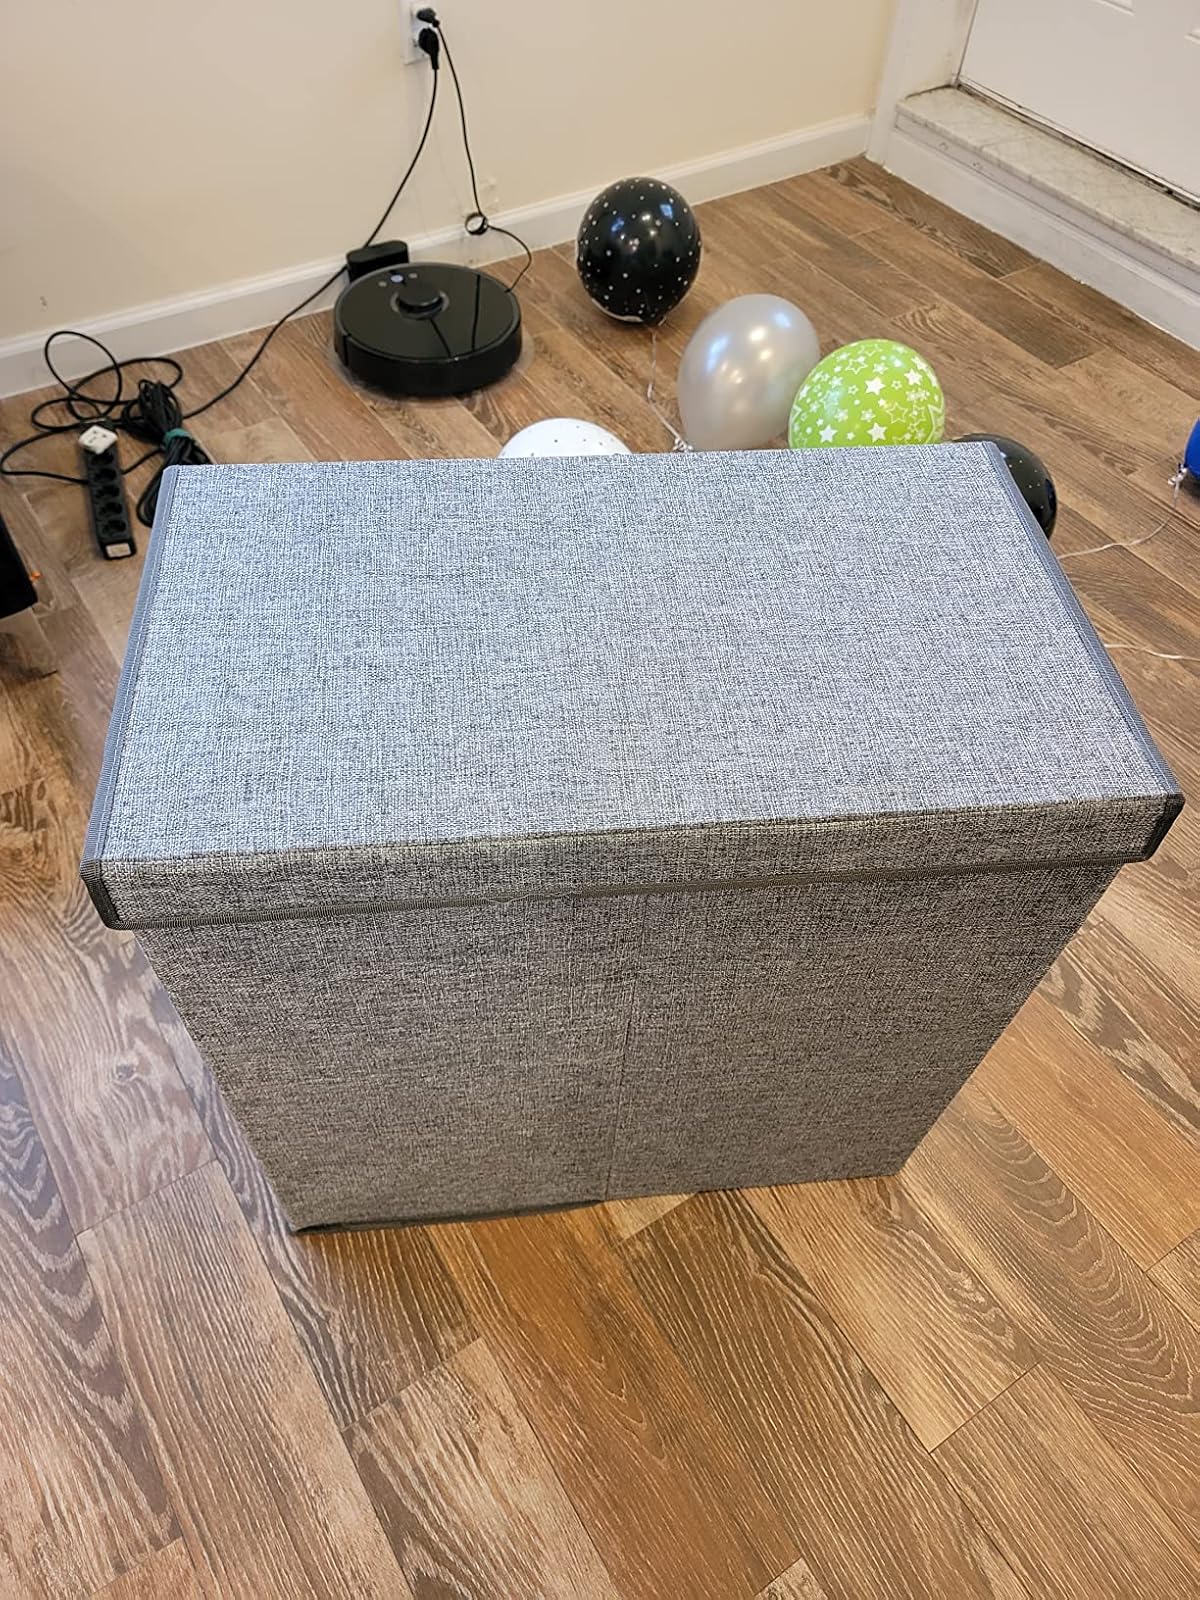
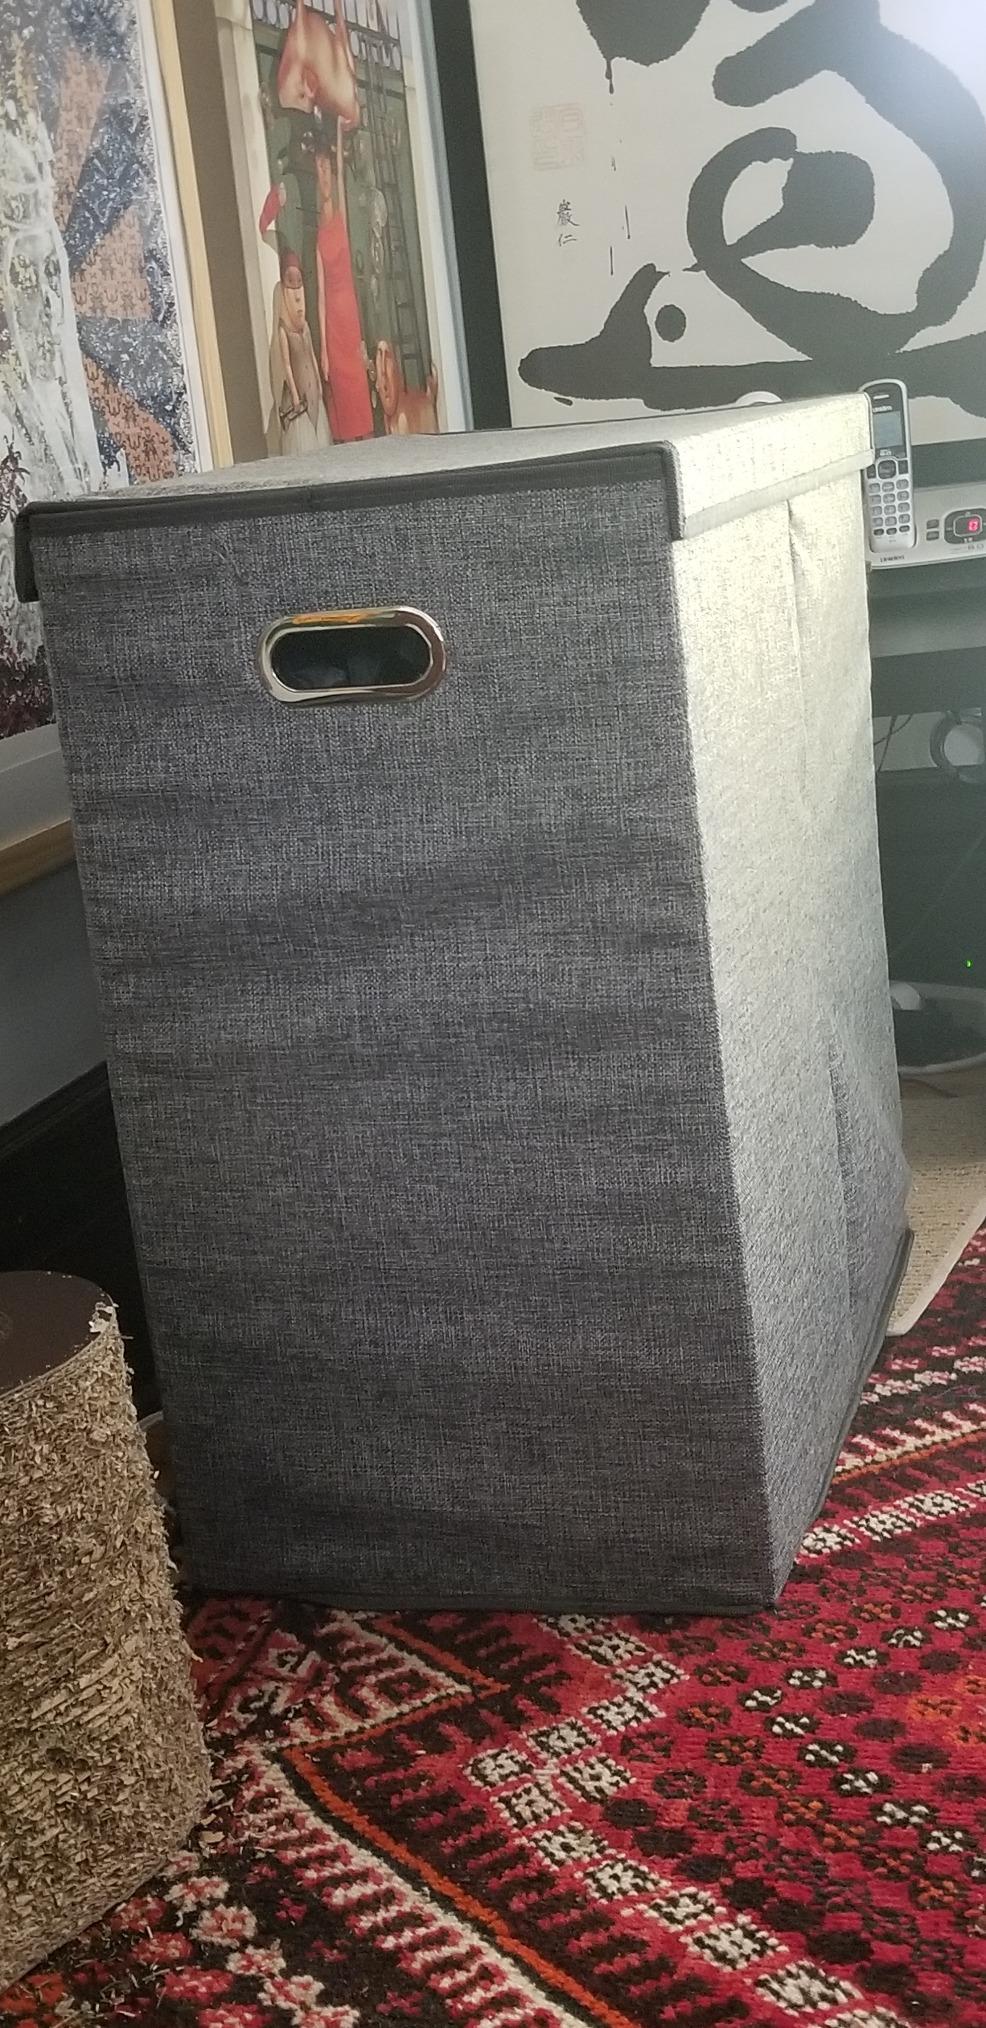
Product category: items_hamper
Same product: yes